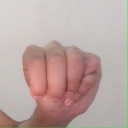
अक्षर: म